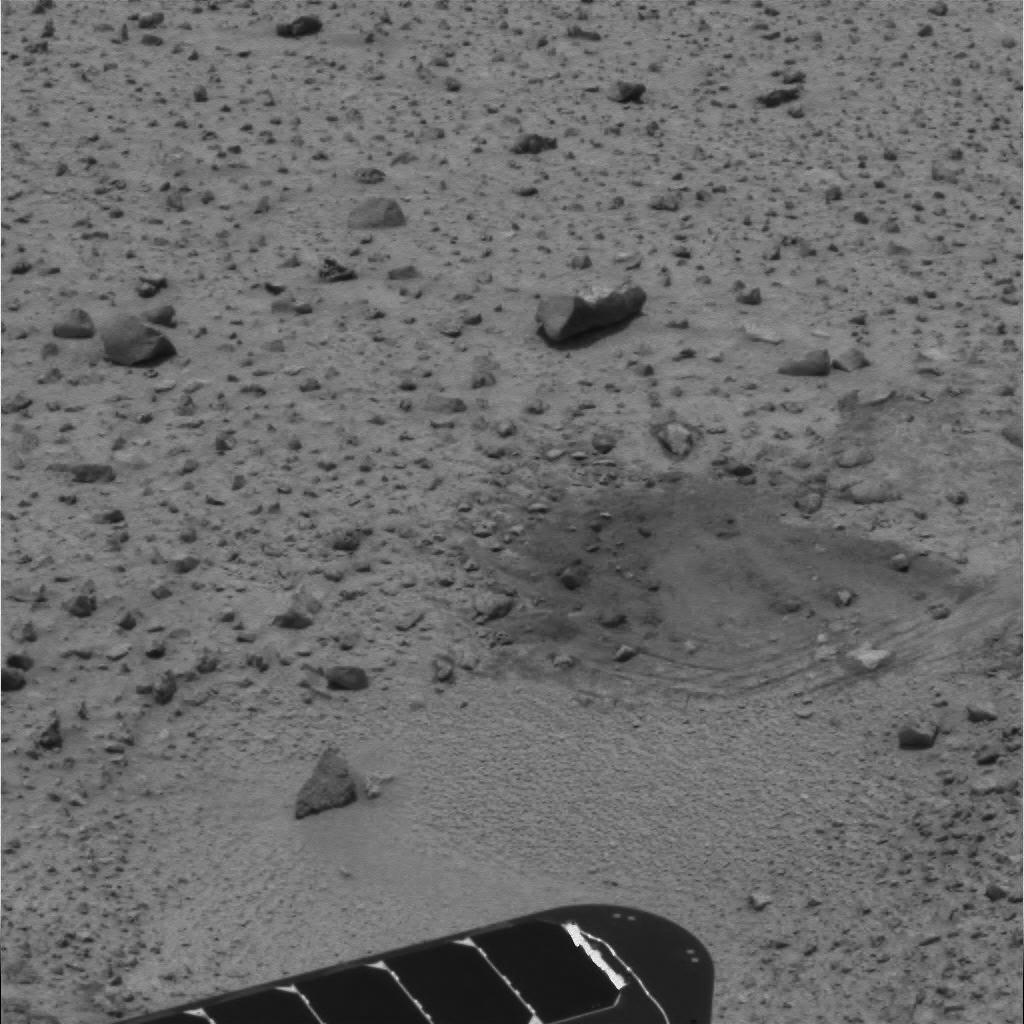
Surface features visible: Rover Deck, Float Rocks, Clasts, Soil, Nearby Surface, Rover Parts